Jets–Patriots rivalry

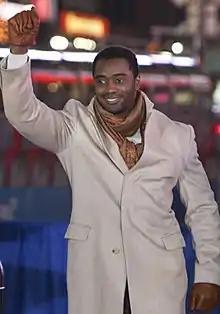
Curtis Martin, a Hall of Fame running back, was drafted by the New England Patriots, where he played for three seasons before spending the remainder of his career with the New York Jets for nine years.

After his third season in New England, running back Curtis Martin, the 1995 Rookie of the Year, became a restricted free agent. The Patriots placed the highest possible tender on Martin, that would ensure a first-round and third-round draft pick compensation if they did not match a contract offer from another team. The Jets offered Martin a 6-year, $36 million contract, and the Patriots, low on salary cap space, opted to not match the offer and took the draft pick compensation. The Jets offer was the first example under the NFL's current Free Agency system of the "poison pill." It included a clause that would have allowed Martin could become an unrestricted free agent the following season if the Patriots matched the offer, allowing him to leave New England without the Patriots receiving any compensation. The deal included a $3.3 million roster bonus that would have counted against the Patriots' salary cap. This was the first of many "poison pills" in free agent contracts before the process was outlawed in 2011.